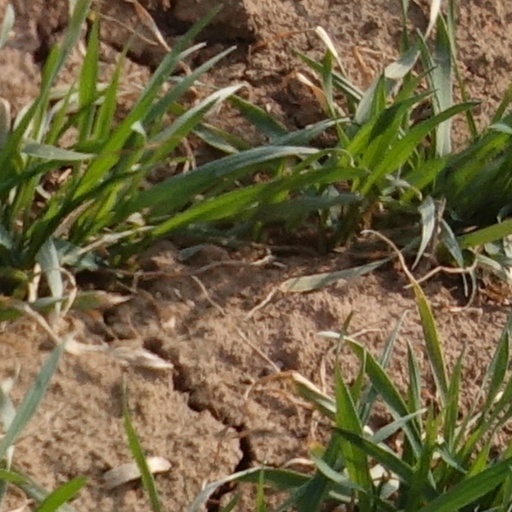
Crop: wheat